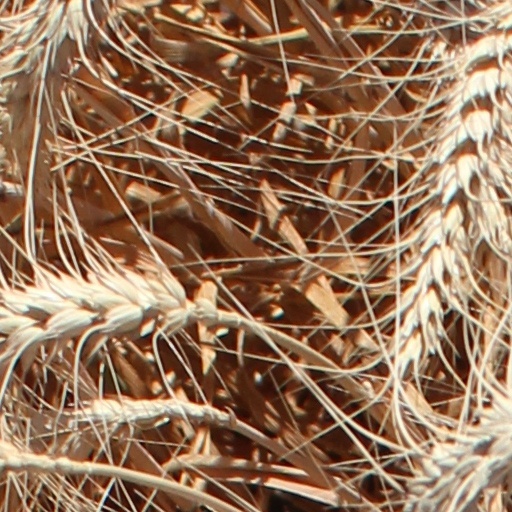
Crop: wheat